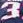
Number: 3